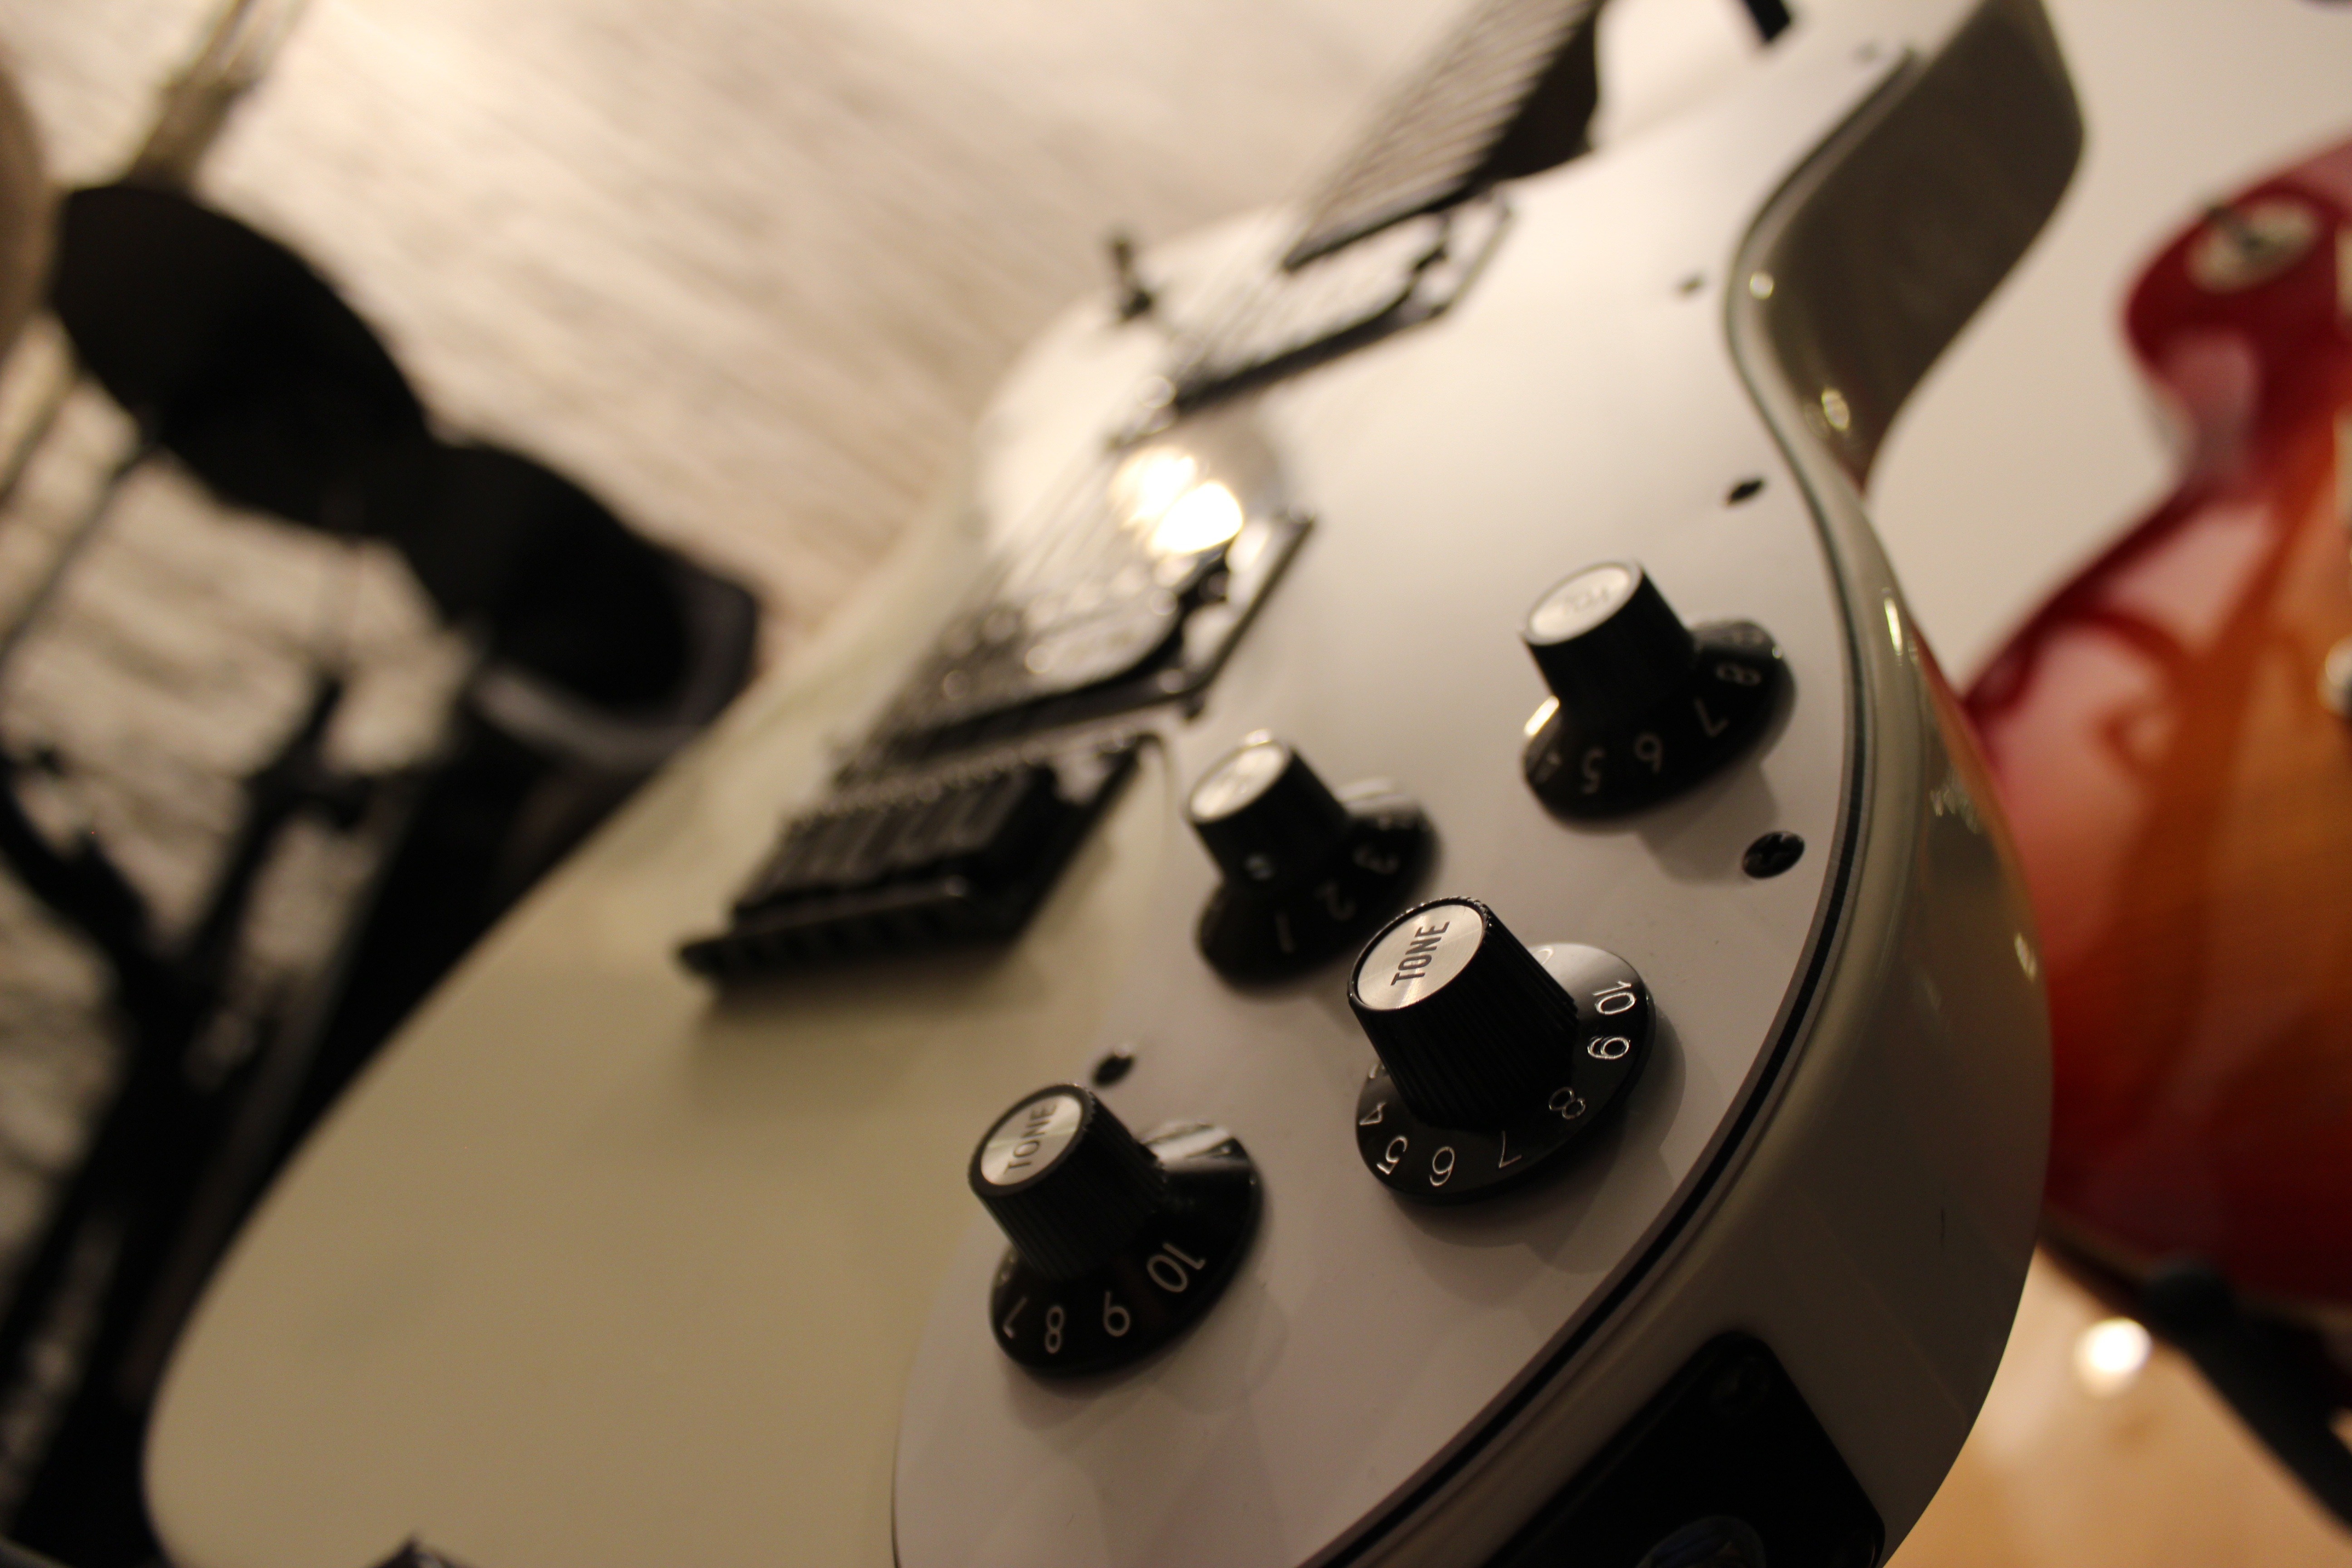
music, white, photography, guitar, black, musical instrument, close up, string instrument, bowed string instrument, plucked string instruments